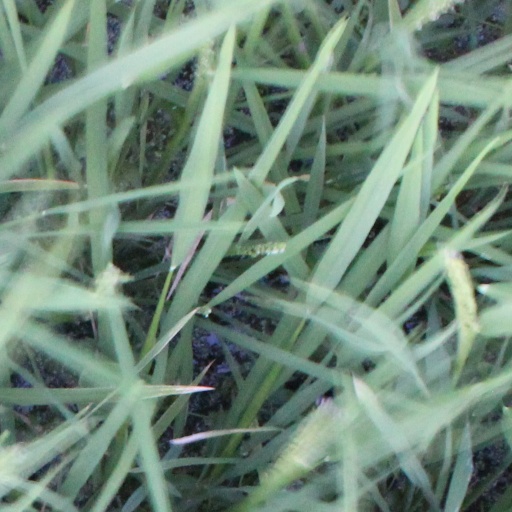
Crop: rice